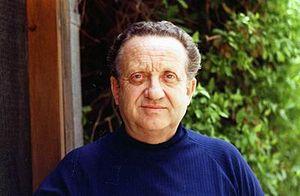
Yosl Bergner est un peintre et illustrateur israélien.